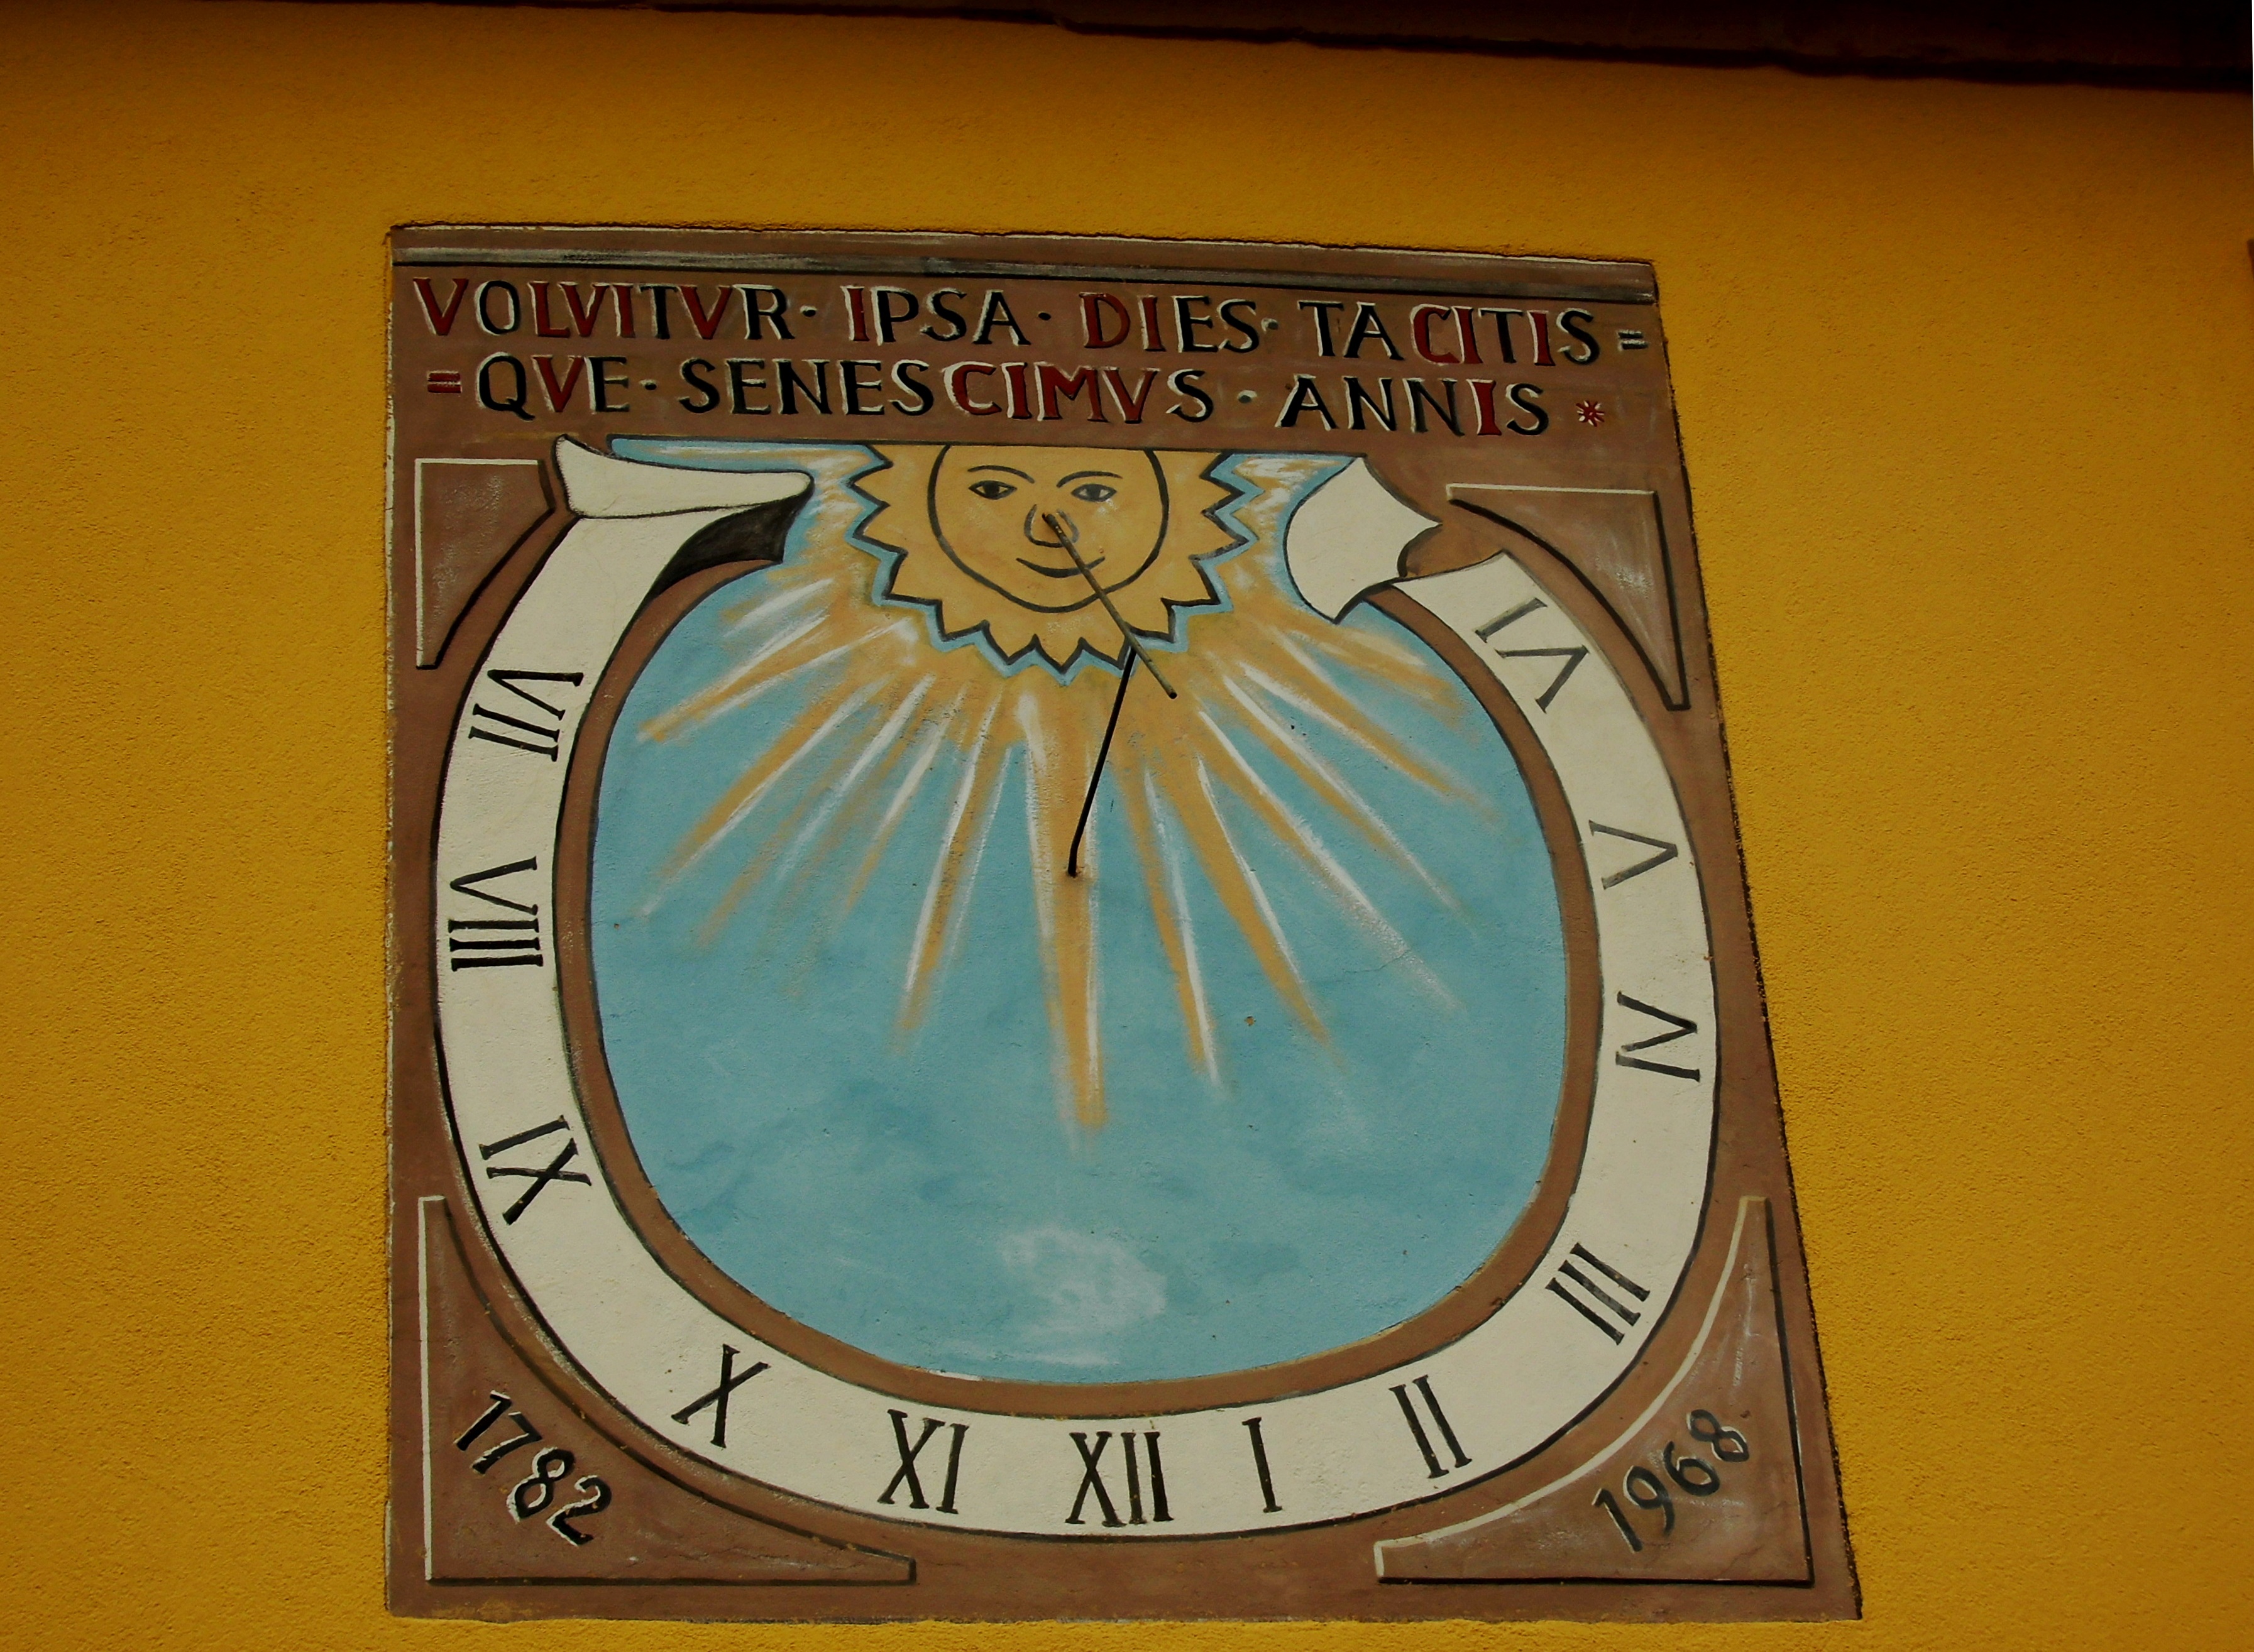
window, glass, clock, number, timepiece, painting, old town, art, illustration, bavaria, carving, shape, historically, sundial, time indicating, time of, neuenkirch am brand, time of day